Studley Royal Park

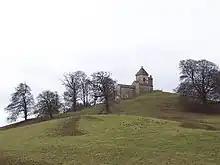
How Hill Tower

In 1745 William re-married, to Elizabeth Vernon, who was the niece of his step-mother. Perhaps, as a result, Studley Hall was renovated, which included the decoration of two rooms in a chinoiserie style. In the 1750s a gardeners house was built near the Kitchen Garden and two ice houses were constructed. A private garden with aviary was also created next to Studley Hall during this period. William also added new architectural features to the park: an obelisk at the western end of the main avenue and the Belvedere, which was a Gothic garden room. In addition to new buildings, existing ones had a change of character: for example the Temple of Venus had family portraits installed in it and its name changes to that of 'Banqueting House'. In the 1750s the network of footpaths around the gardens were also much greater than the modern-day lay-out. Overall, William extended the landscaped area in the picturesque romantic style, contrasting with the formality of his father's work. Between them, the two created what is arguably England's most important 18th-century landscape gardens.